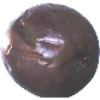
Label: Passion Fruit 1